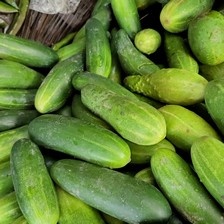
Label: cucumber